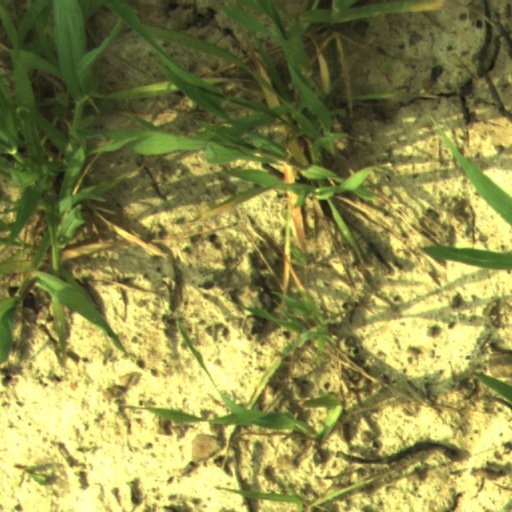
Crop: wheat